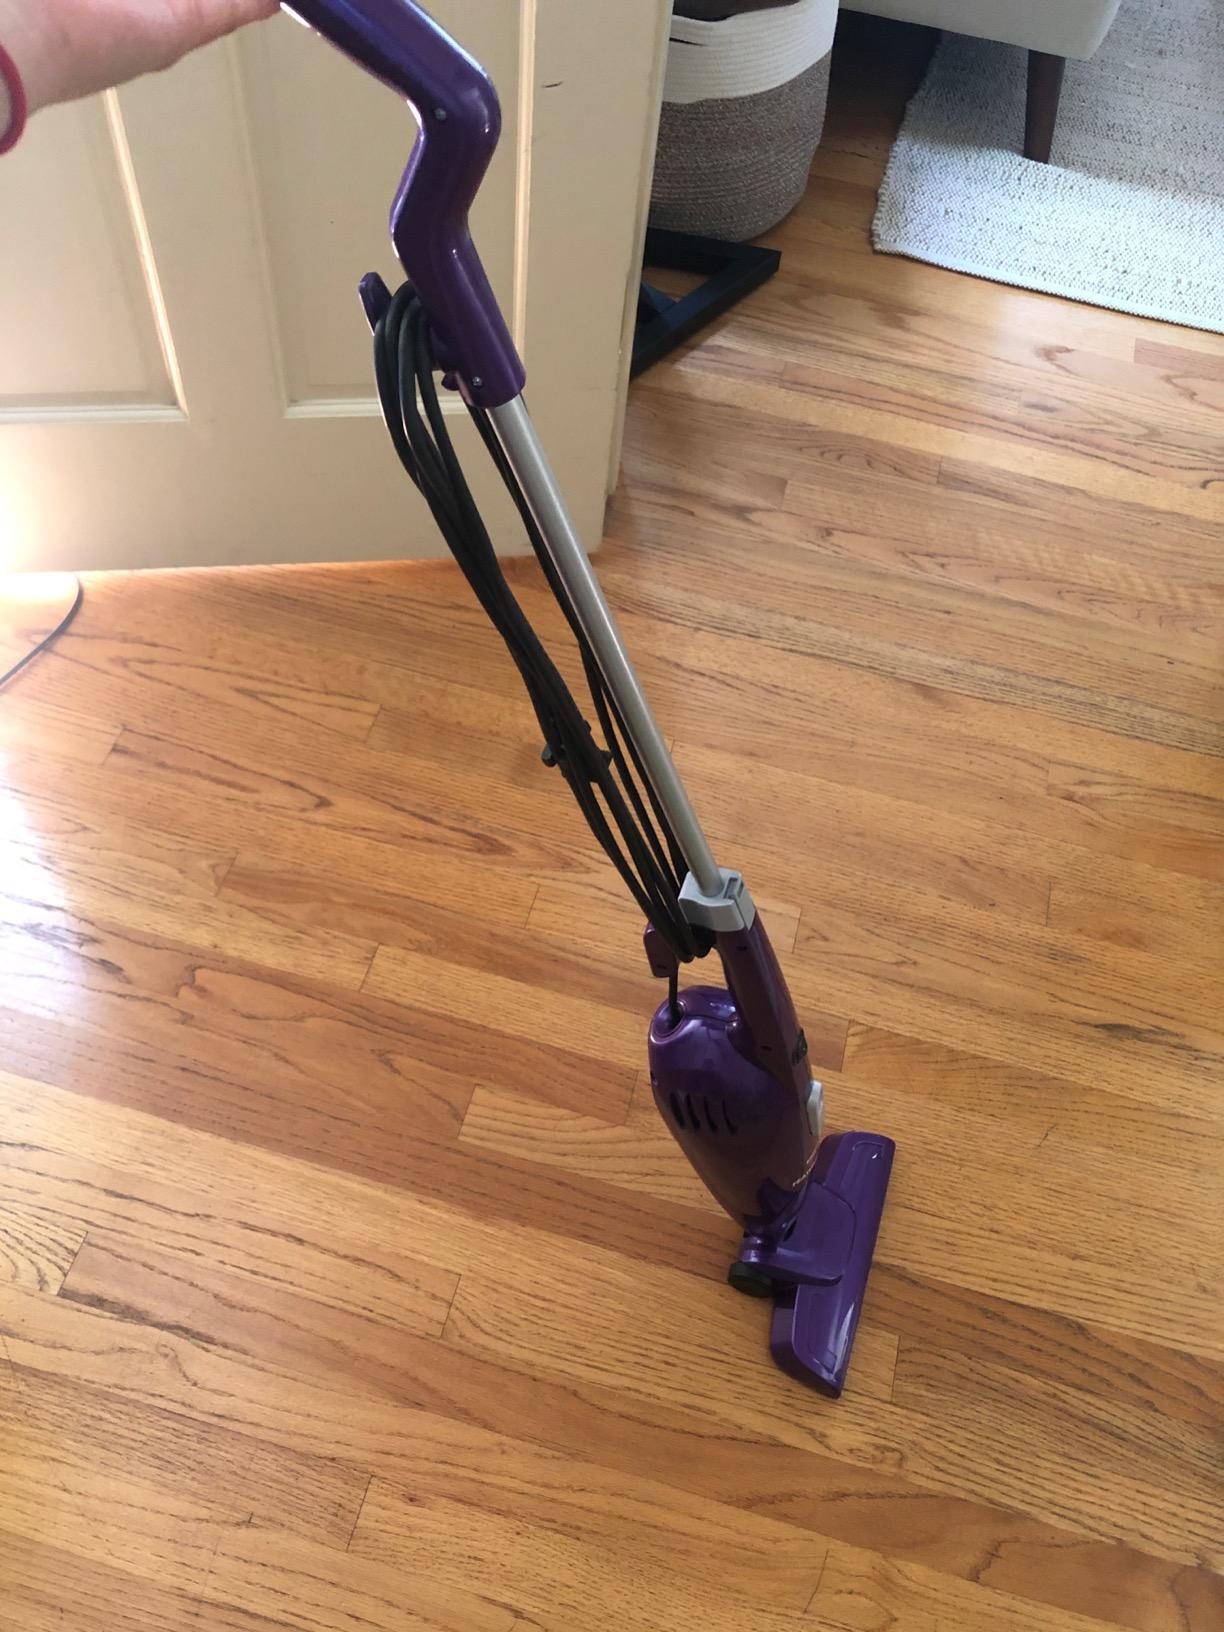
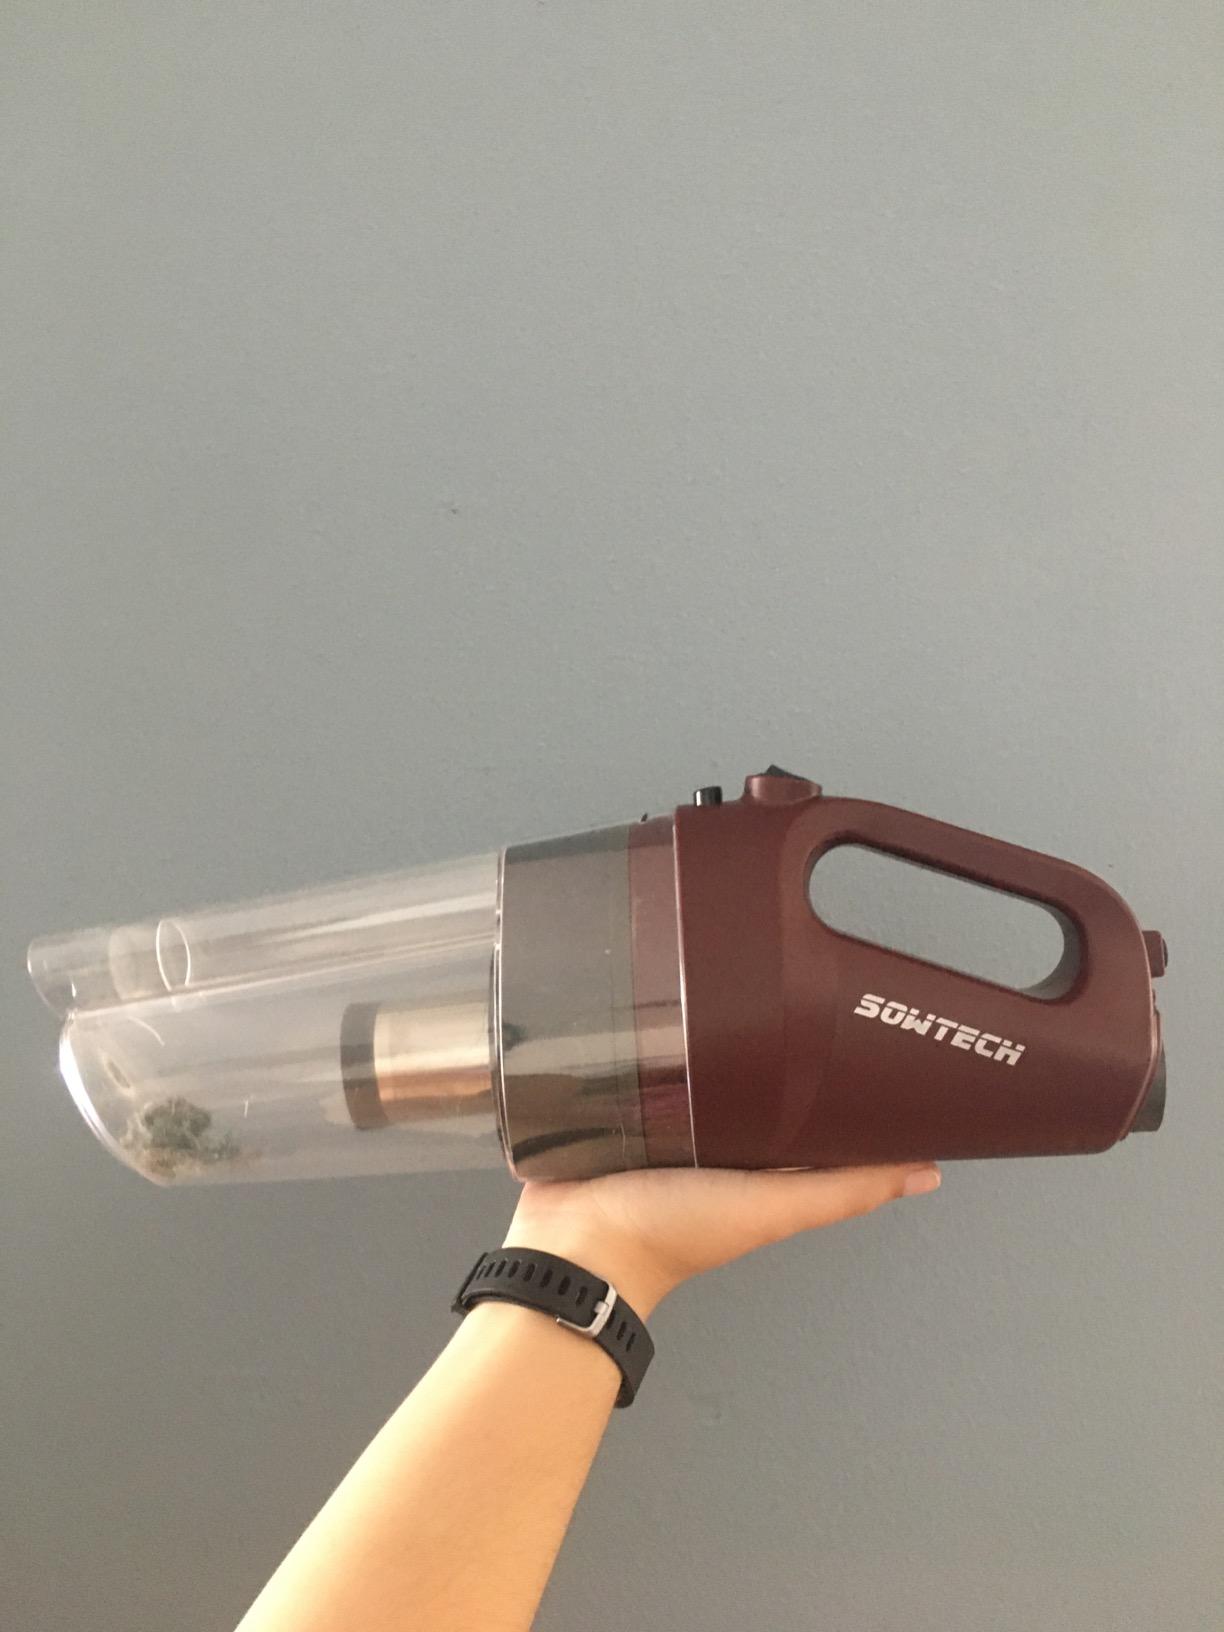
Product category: items_vacuum
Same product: no